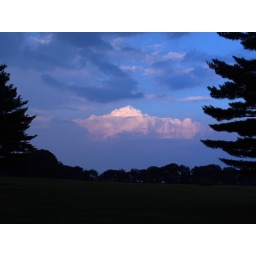
A mountain of clouds in the distance